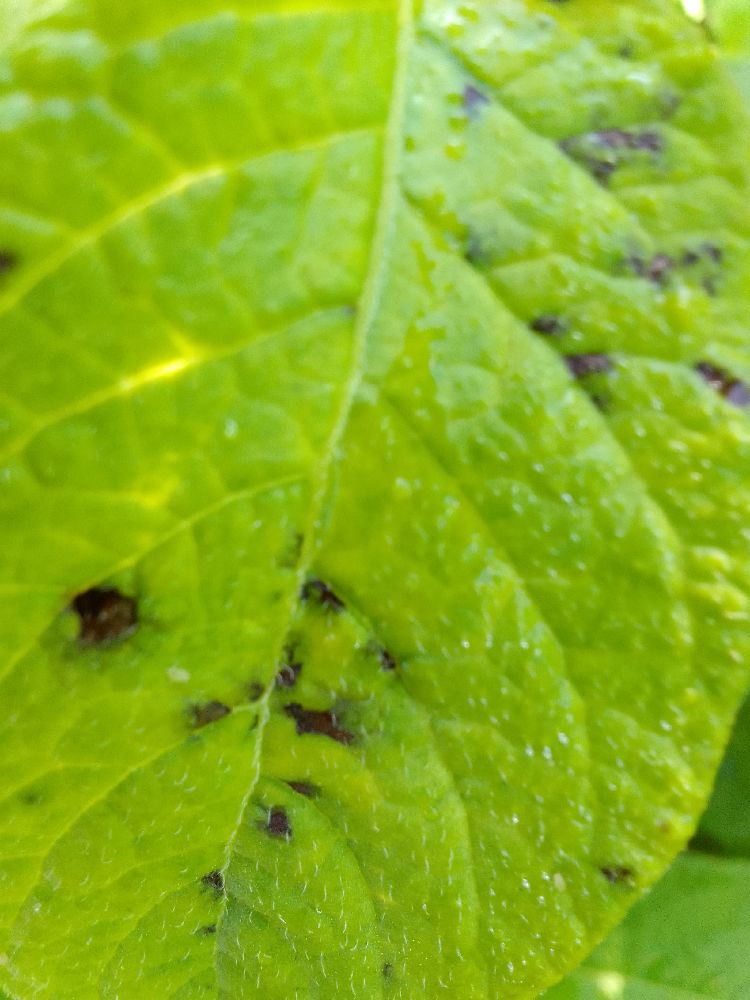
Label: Early blight